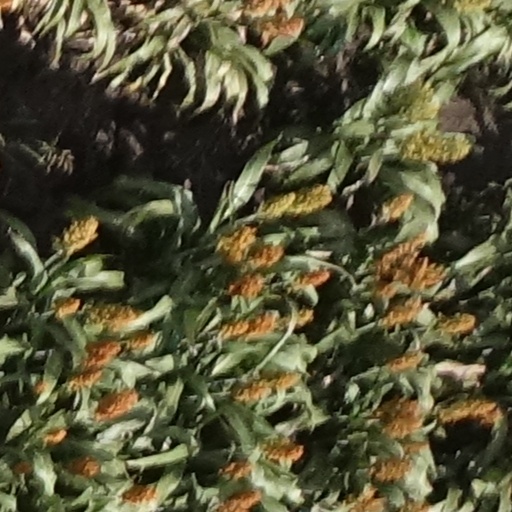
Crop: sorghum